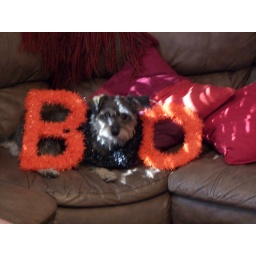
Candy is in the BOO door sign